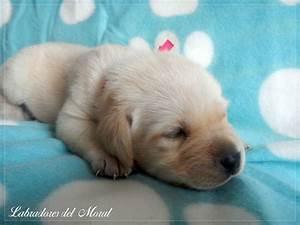
dog